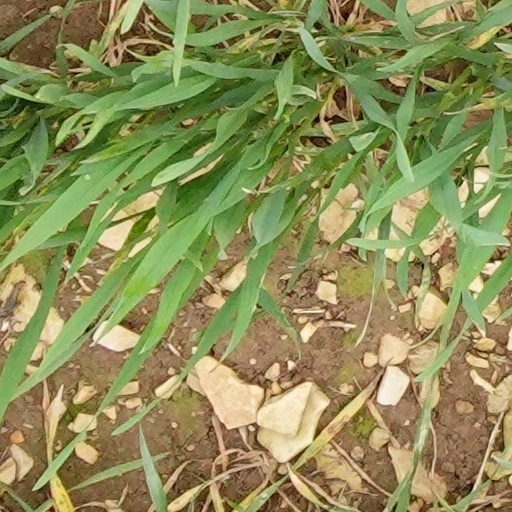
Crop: wheat